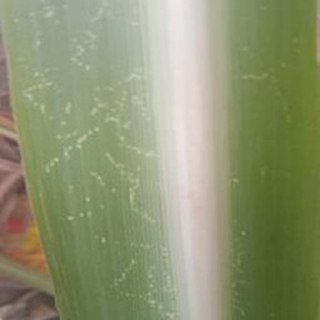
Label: sugarcane_mosaic